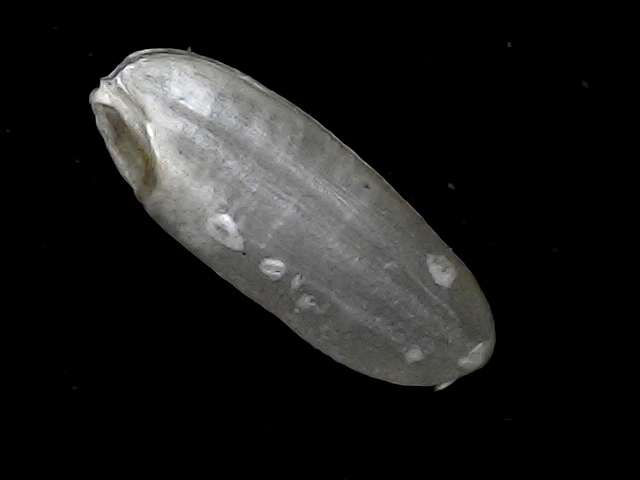
Rice variety: BD85